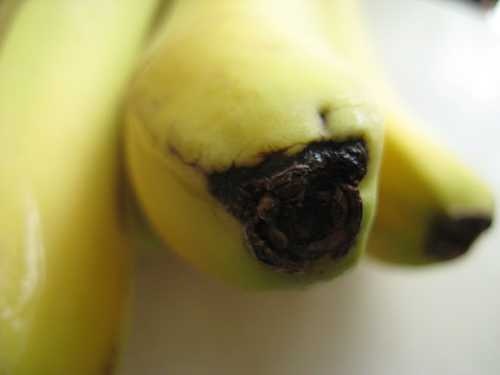
Label: Banana